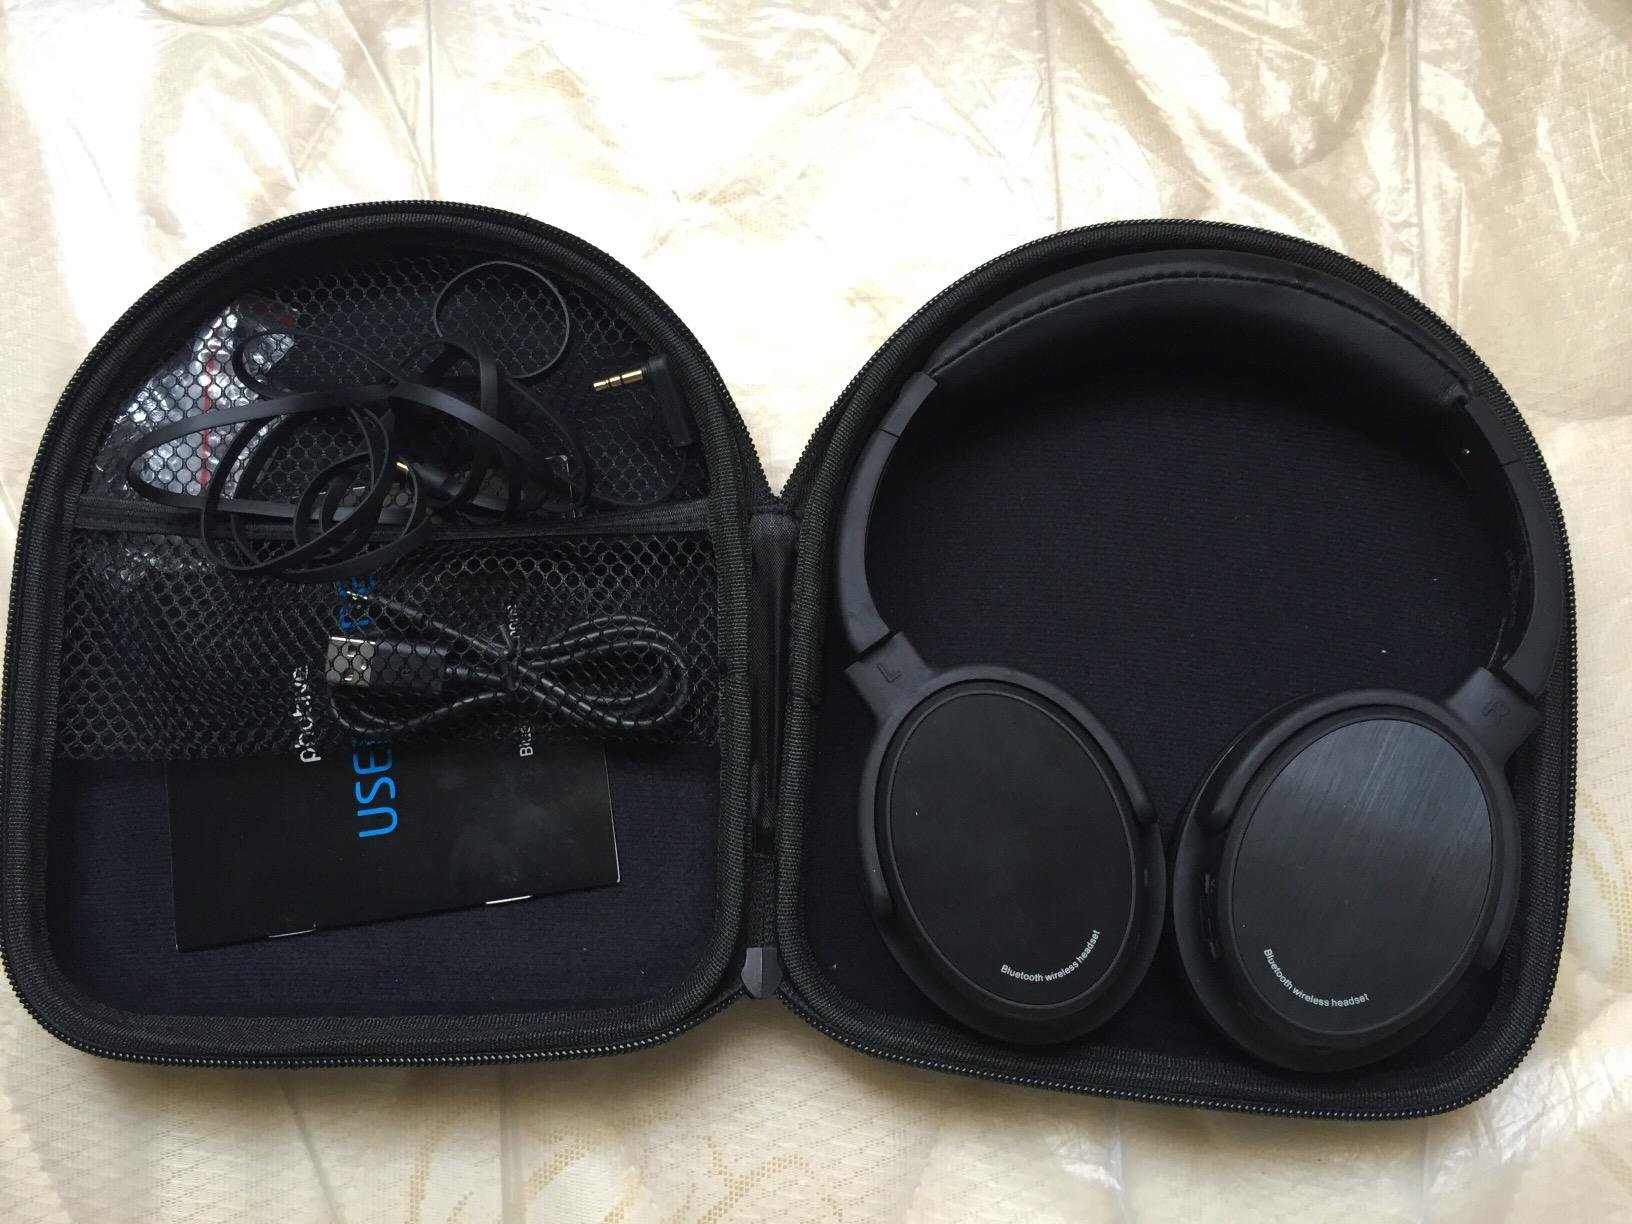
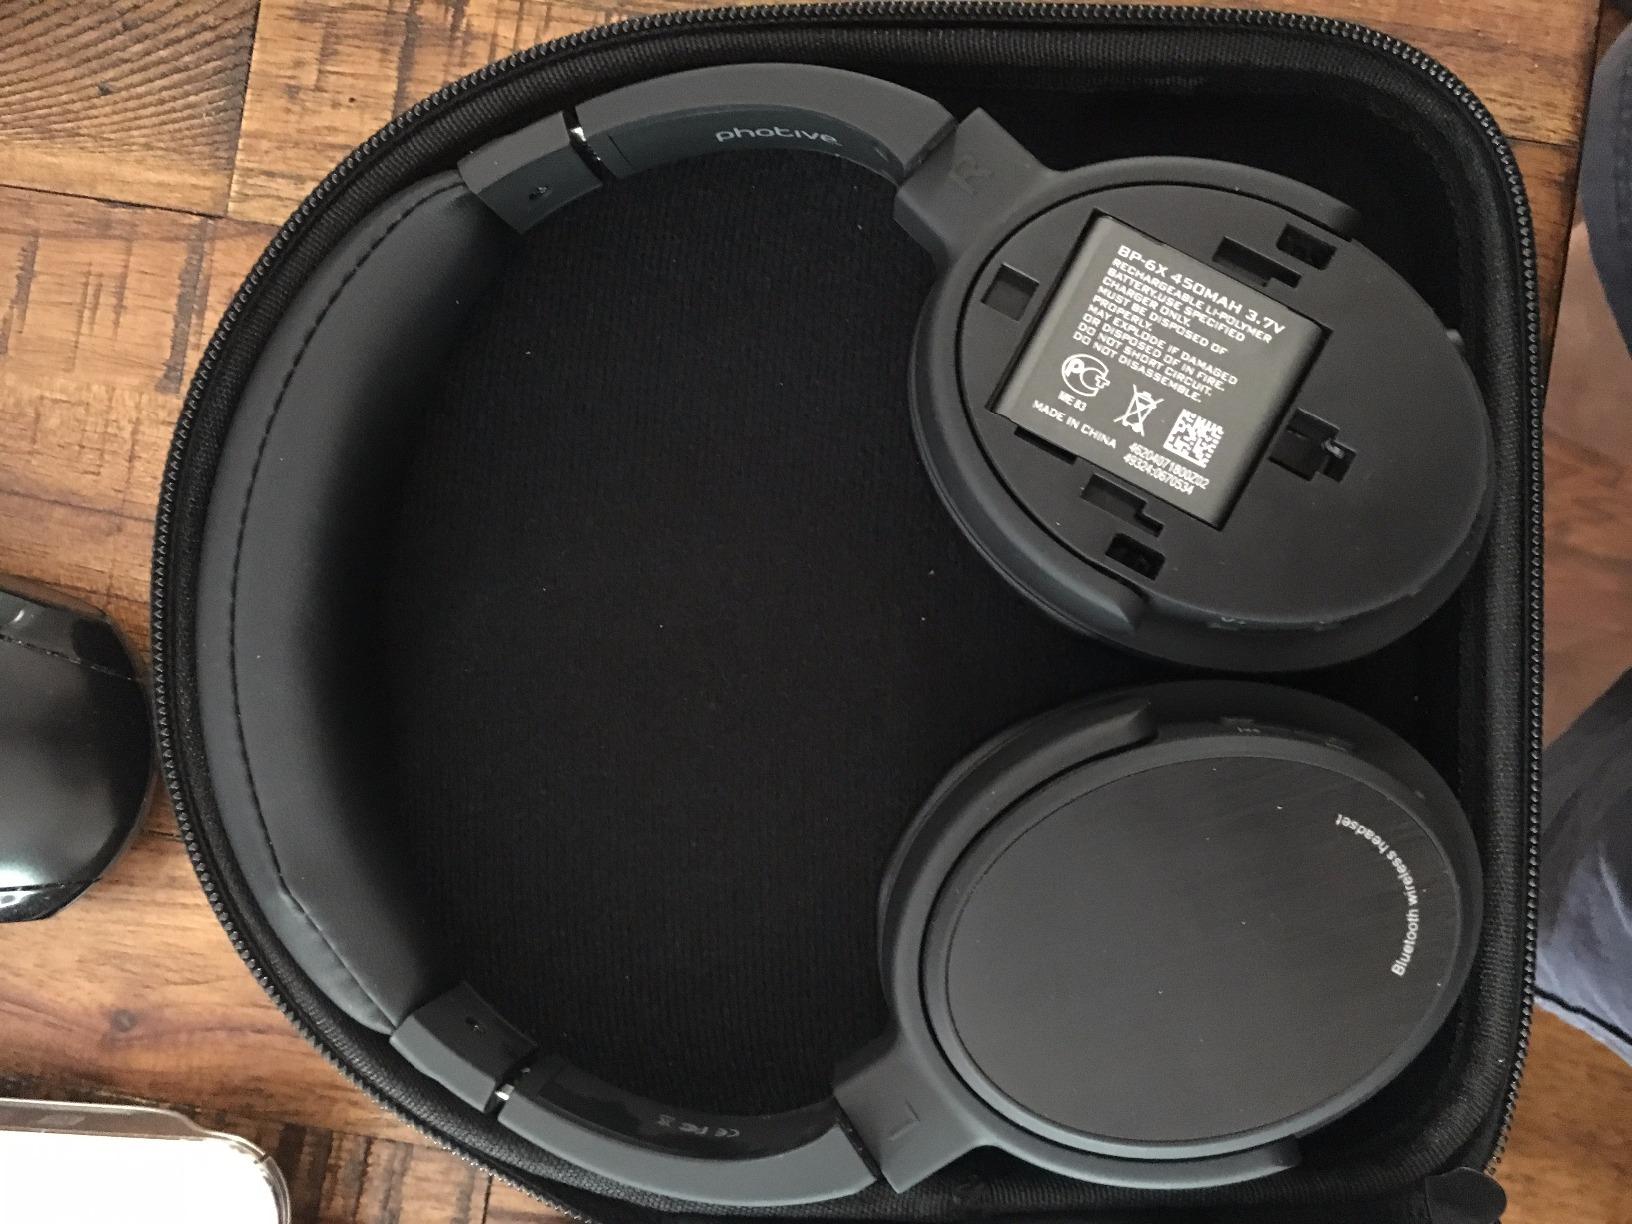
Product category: headphones
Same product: yes